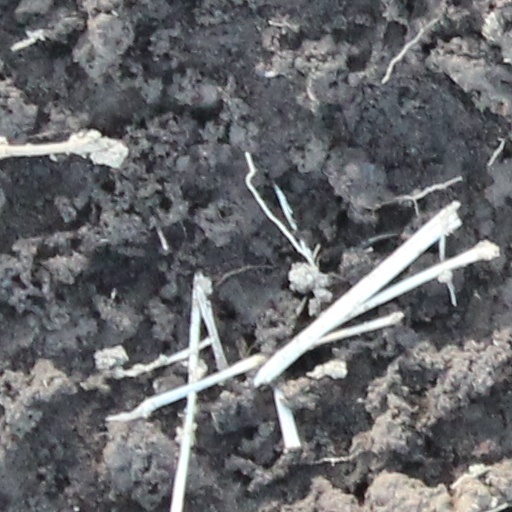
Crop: wheat